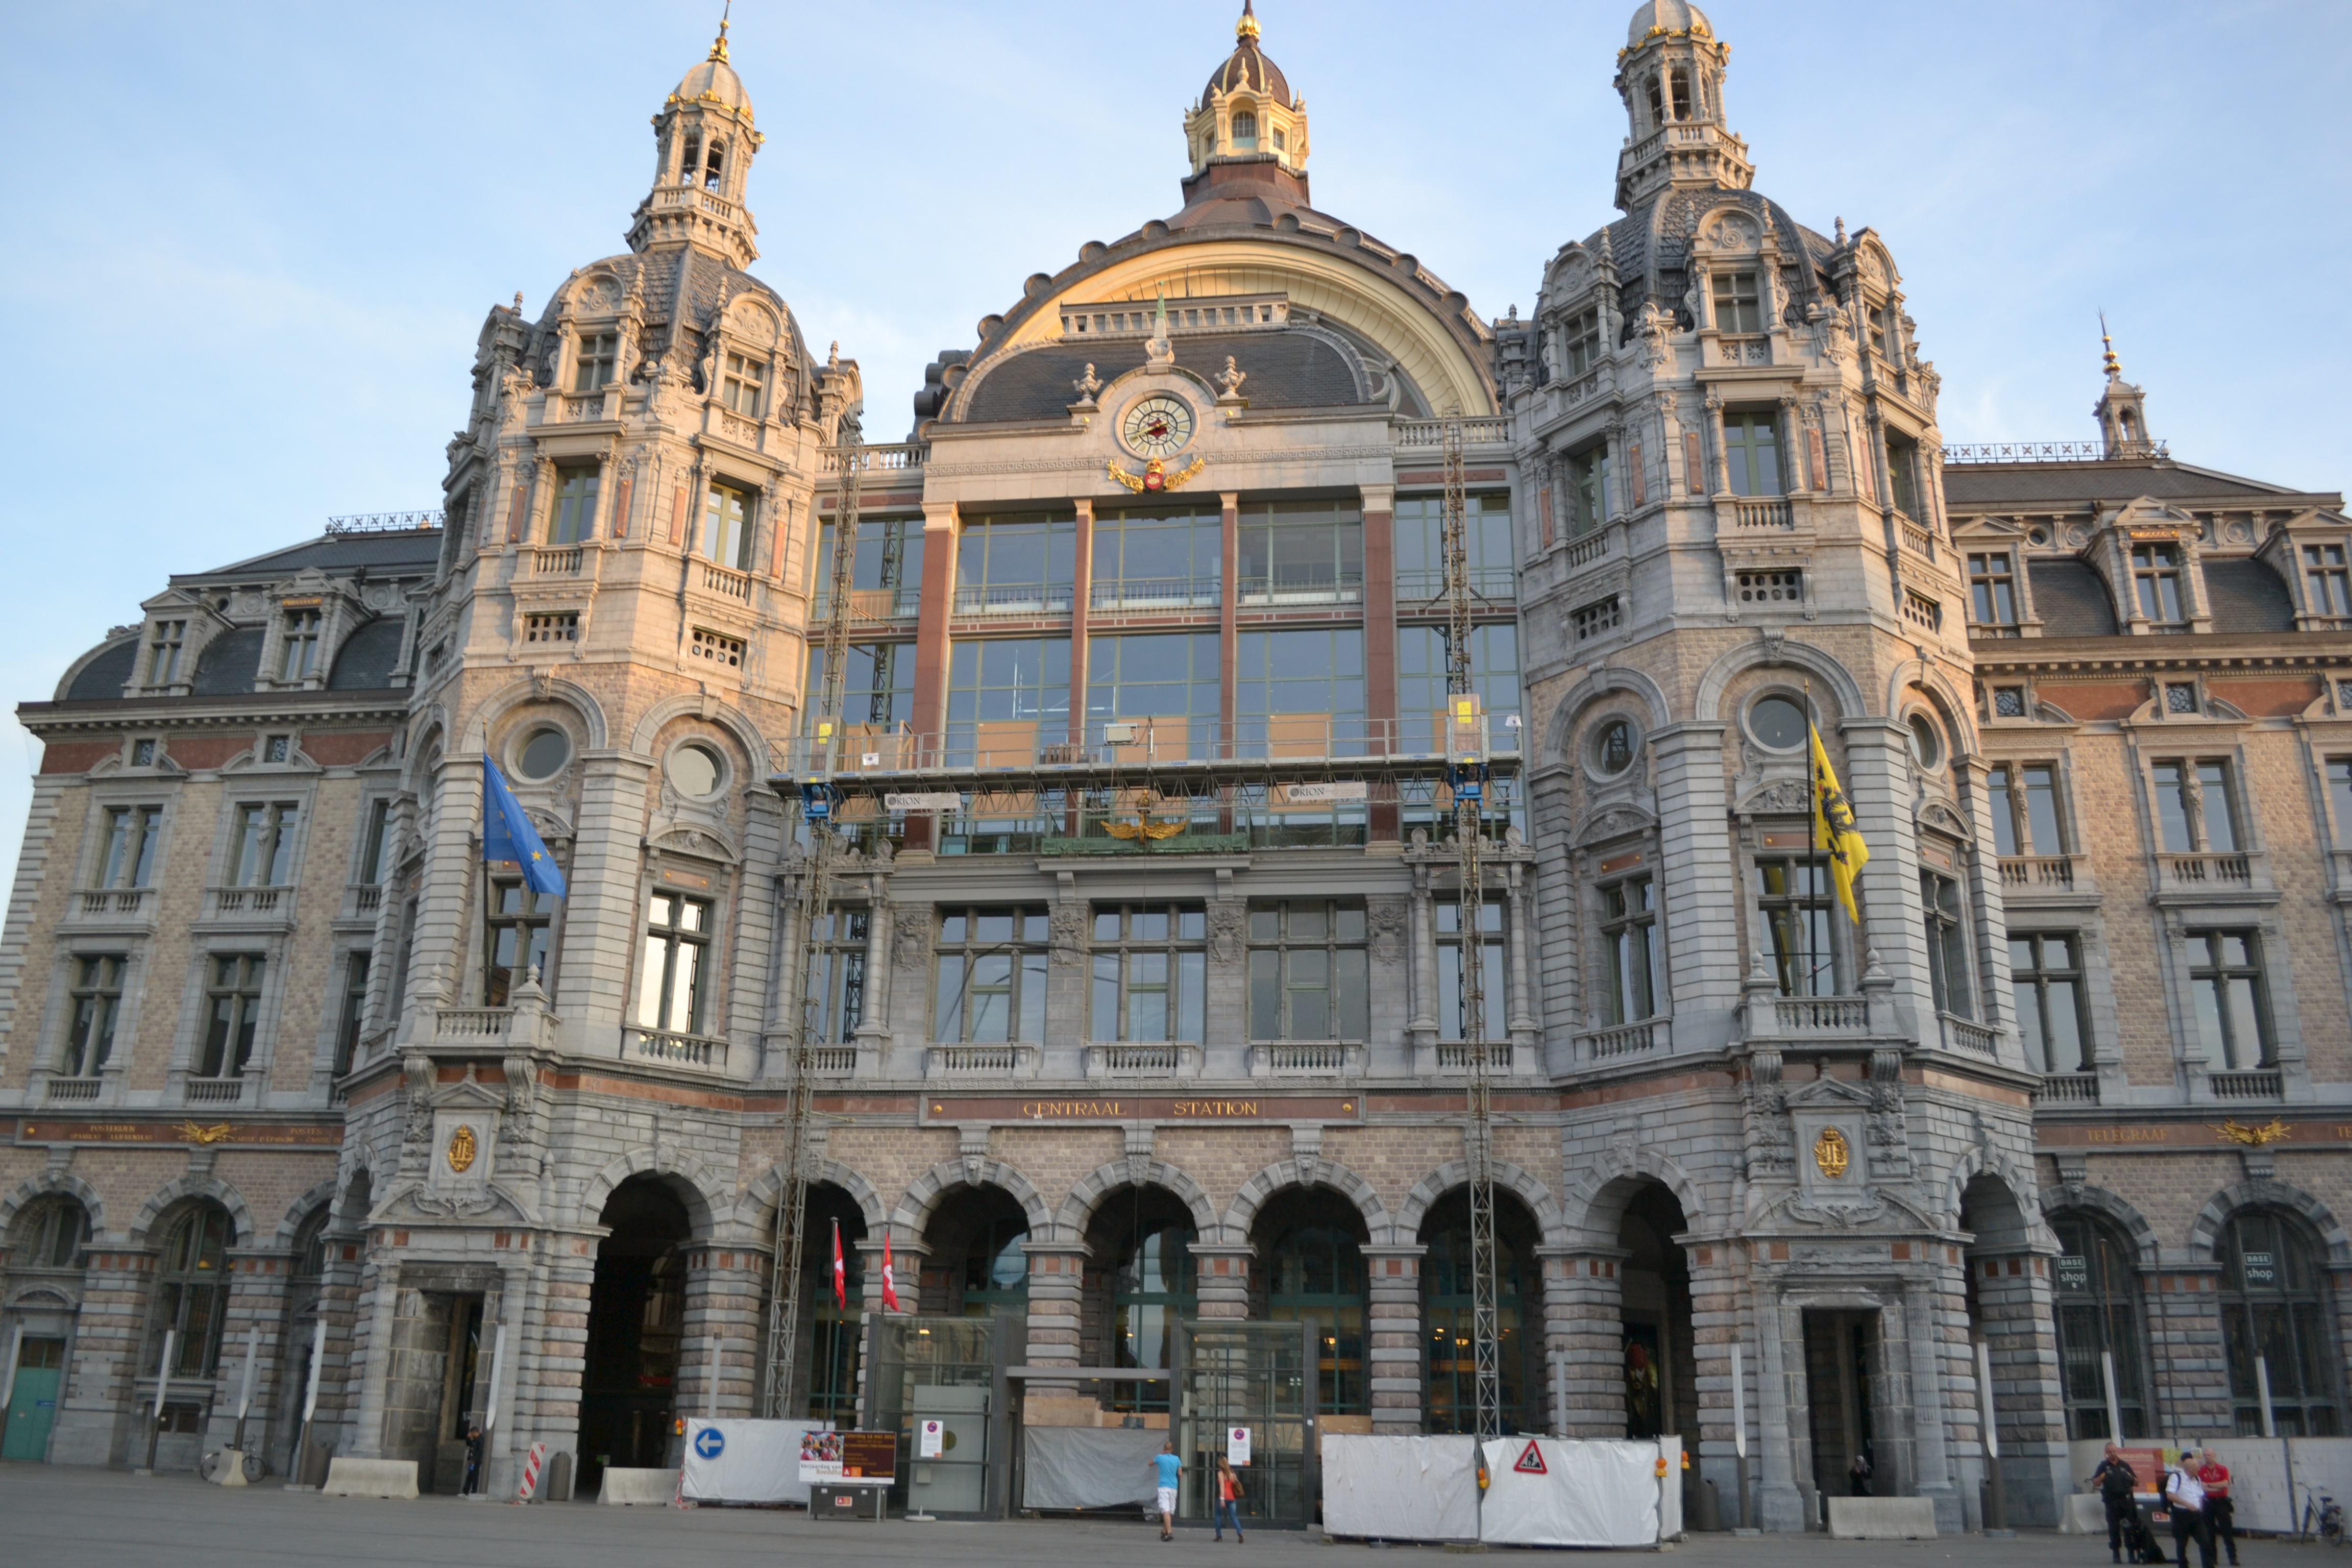
architecture, building, palace, city, plaza, station, landmark, facade, cathedral, tourism, place of worship, belgium, town square, basilica, central station, antwerp, tours, classical architecture, historic site, human settlement, ancient roman architecture, byzantine architecture, seat of local government